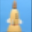
Label: rocket